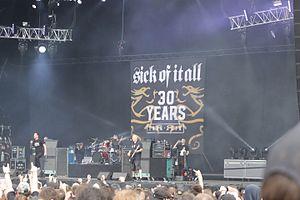
Sick of It All, Hellfest 2016.